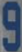
Number: 9